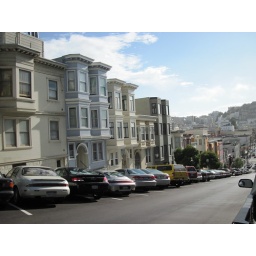
A day walking around SF. Random pictures of beautiful building and steetsA day walking around San Francisco. Random pictures of beautiful streets and buildings.